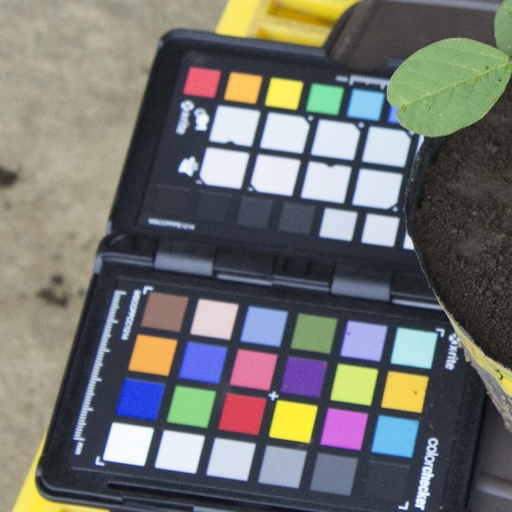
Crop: soybean